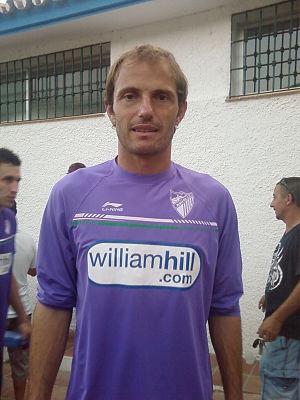
Francesc Arnau, de son nom complet Francesc Arnau Grabulosa, est un ancien gardien de but. Il est né le 23 mai 1975 à Les Planes d'Hostoles, dans la province de Gérone, en Catalogne.